Antonín Veith

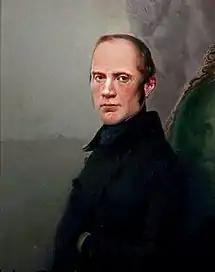
Antonín Veith; artist unknown

Antonín Veith, or Weith (3 January 1793 – 19 December 1853) was a Czech patron of the arts, who worked to promote the peaceful coexistence of Czechs and Germans in Bohemia.